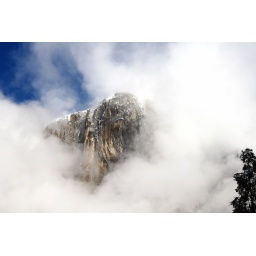
window in clouds